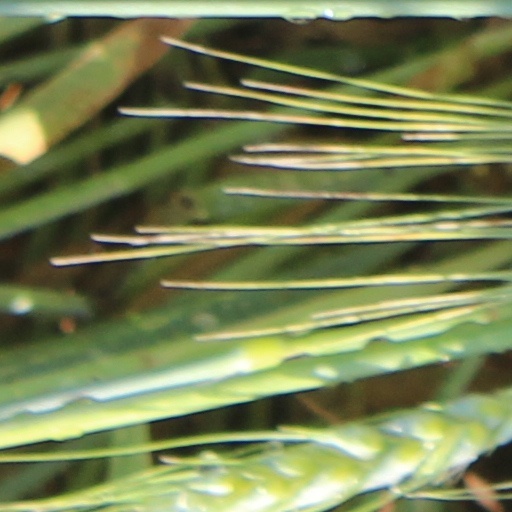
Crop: wheat